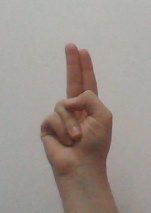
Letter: taa